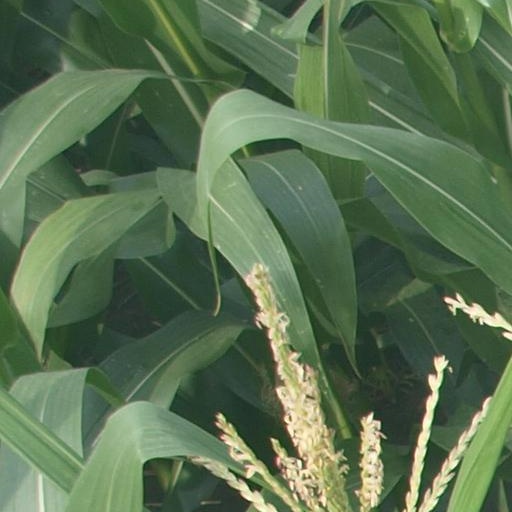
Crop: maize; corn